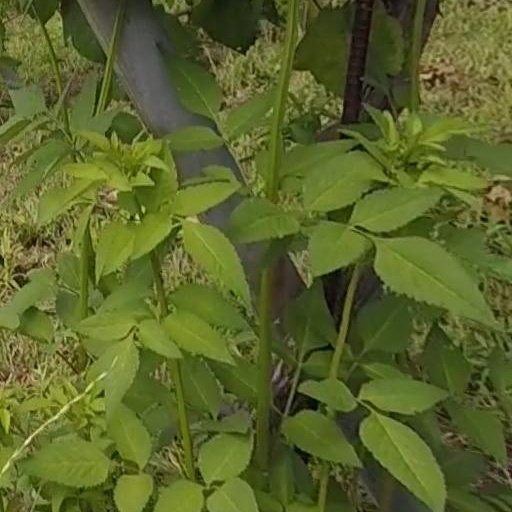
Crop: grape